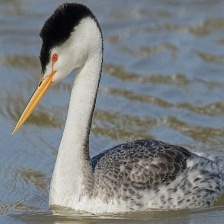
Species: CLARKS GREBE
Scientific name: AECHMOPHORUS CLARKII